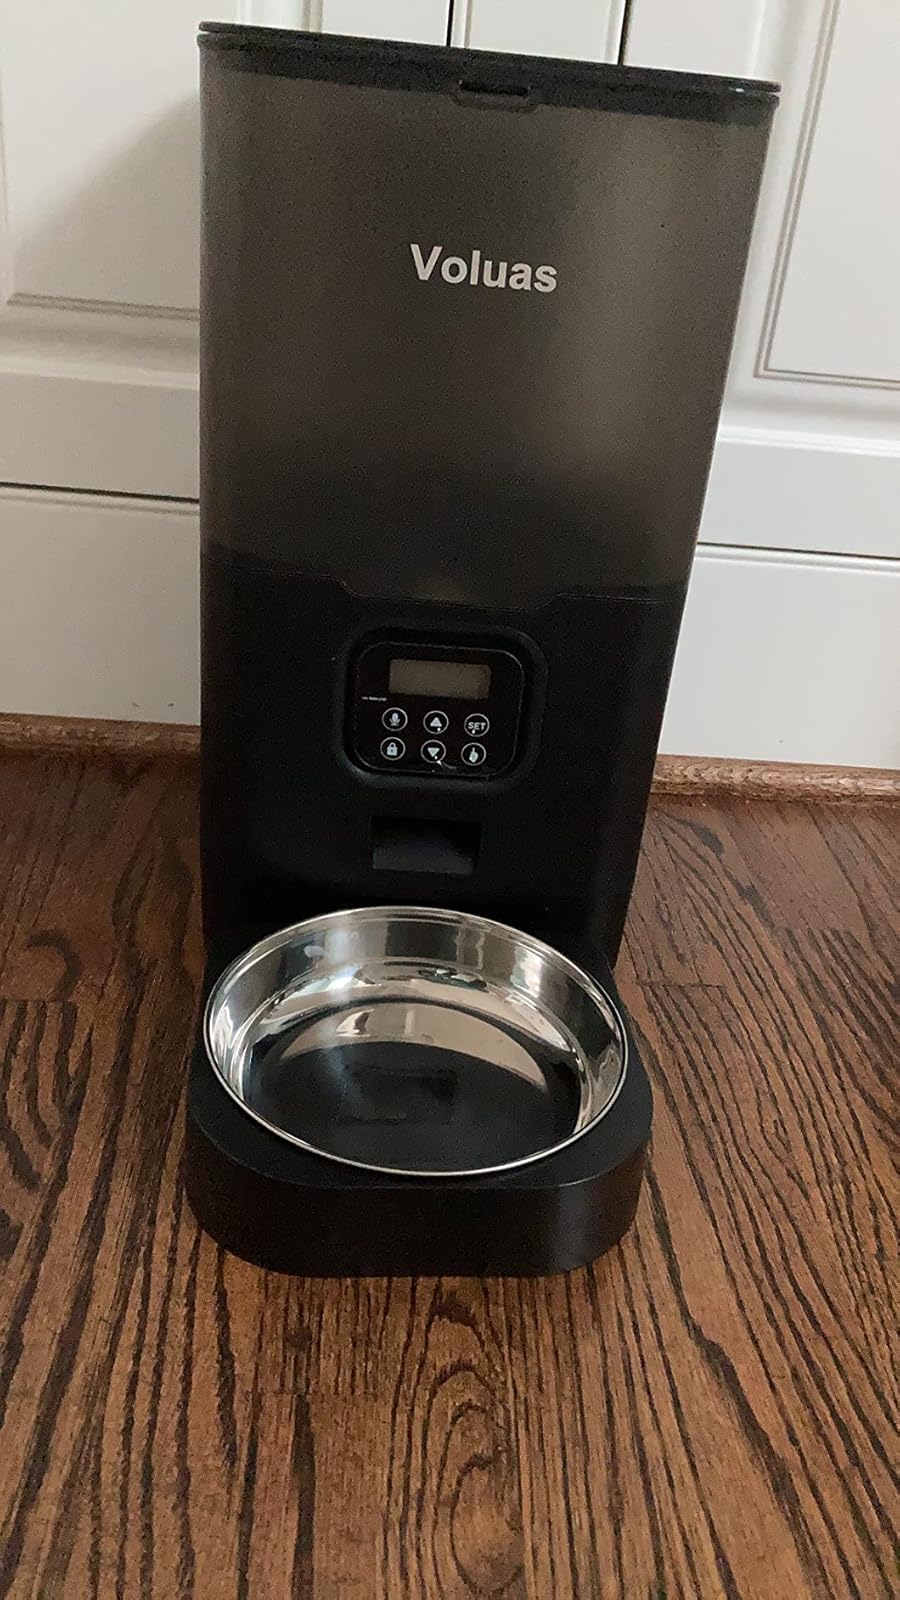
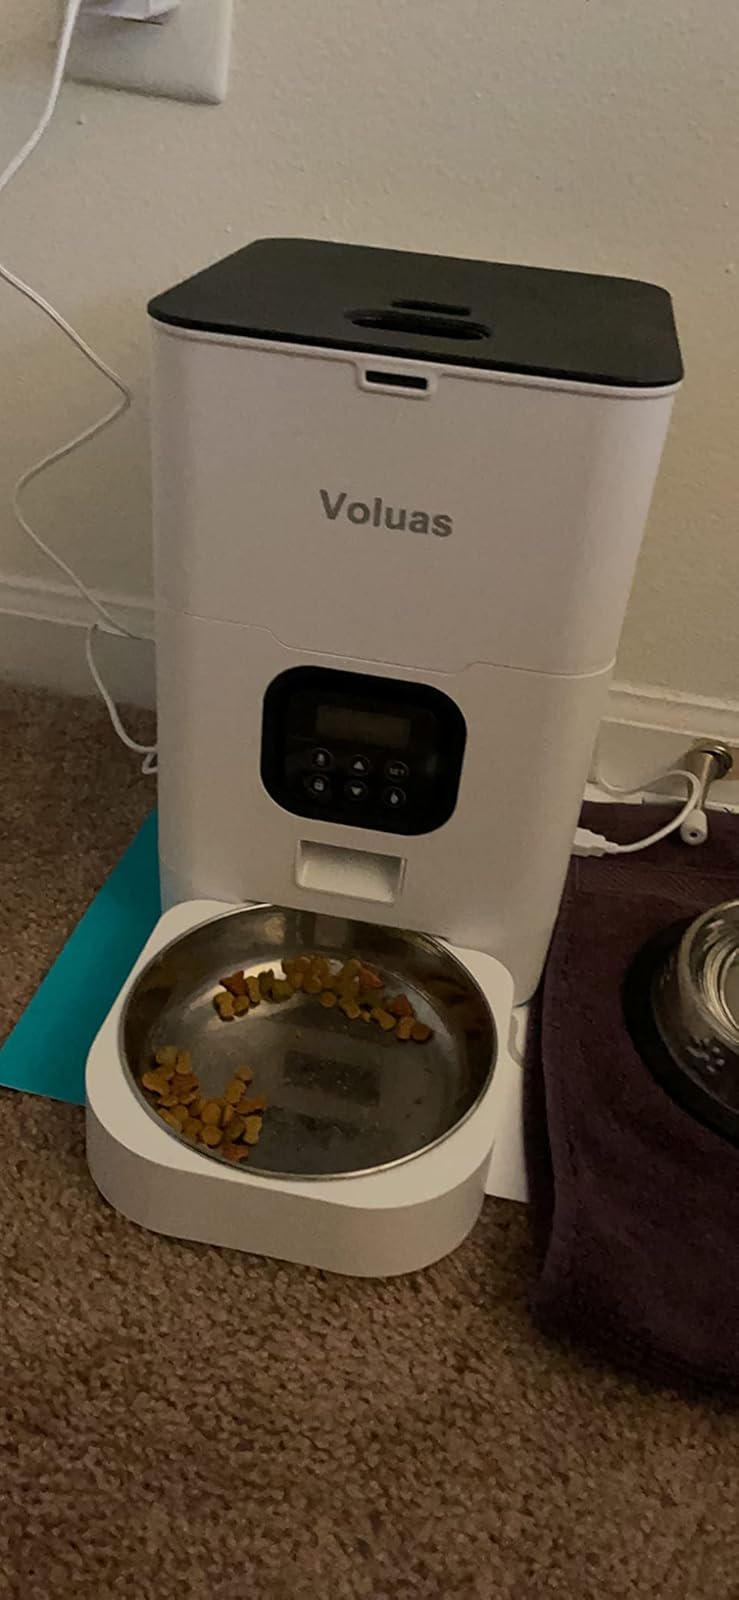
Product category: items_feeder
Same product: no